Immortal Technique

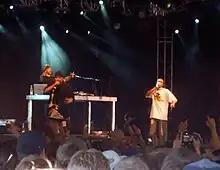
Immortal Technique (left) at the Roskilde Festival, 2006

Between 2005 and 2007 Immortal Technique began working on "The Middle Passage" and "The 3rd World", the two albums that would serve a follow-up to "Revolutionary Vol. 2". "The 3rd World", produced by DJ Green Lantern, was released in 2008. Emilee Woods, writing for "RapReviews.com", reviewed the album positively, praising its "earnestly and skillfully delivered" material, and claiming that Technique had "finally found a comfort zone in the balance between lyricism and message."